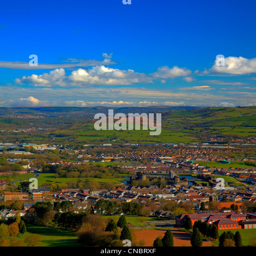
view looking north towards a city